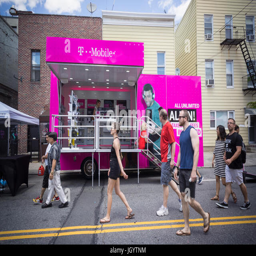
promotion at a street fair in the neighborhood .